20 Y.O.

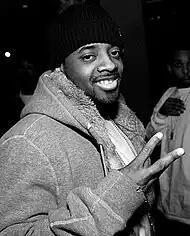
Jermaine Dupri ("pictured") was commissioned to be the executive producer of "20 Y.O." in late 2004.

In 2004, Jackson performed at the Super Bowl XXXVIII halftime show with guest artist Justin Timberlake, who accidentally exposed her right breast at the end of their performance. A month later, she released her eighth studio album, "Damita Jo". The album debuted at number two on "Billboard" 200, was certified Platinum by the Recording Industry Association of America (RIAA), and sold over three million copies worldwide. However, its singles received minimal airplay due to a blacklist of Jackson's music and videos on many music channels and radio formats caused by legalities surrounding the incident. At the end of 2004, Jackson announced that she intended to start work on a new album project in the coming year. It would involve her then boyfriend—record producer Jermaine Dupri, who was commissioned to executive produce the project—in addition to a roster of other producers. Dupri said at the time,